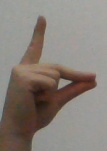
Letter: ta